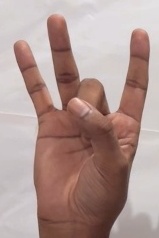
ASL sign: 8